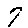
Label: 7